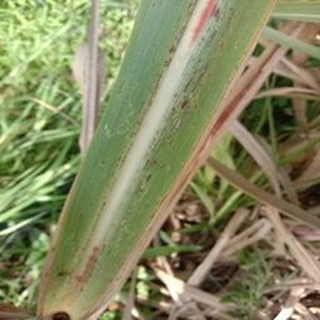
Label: sugarcane_rust